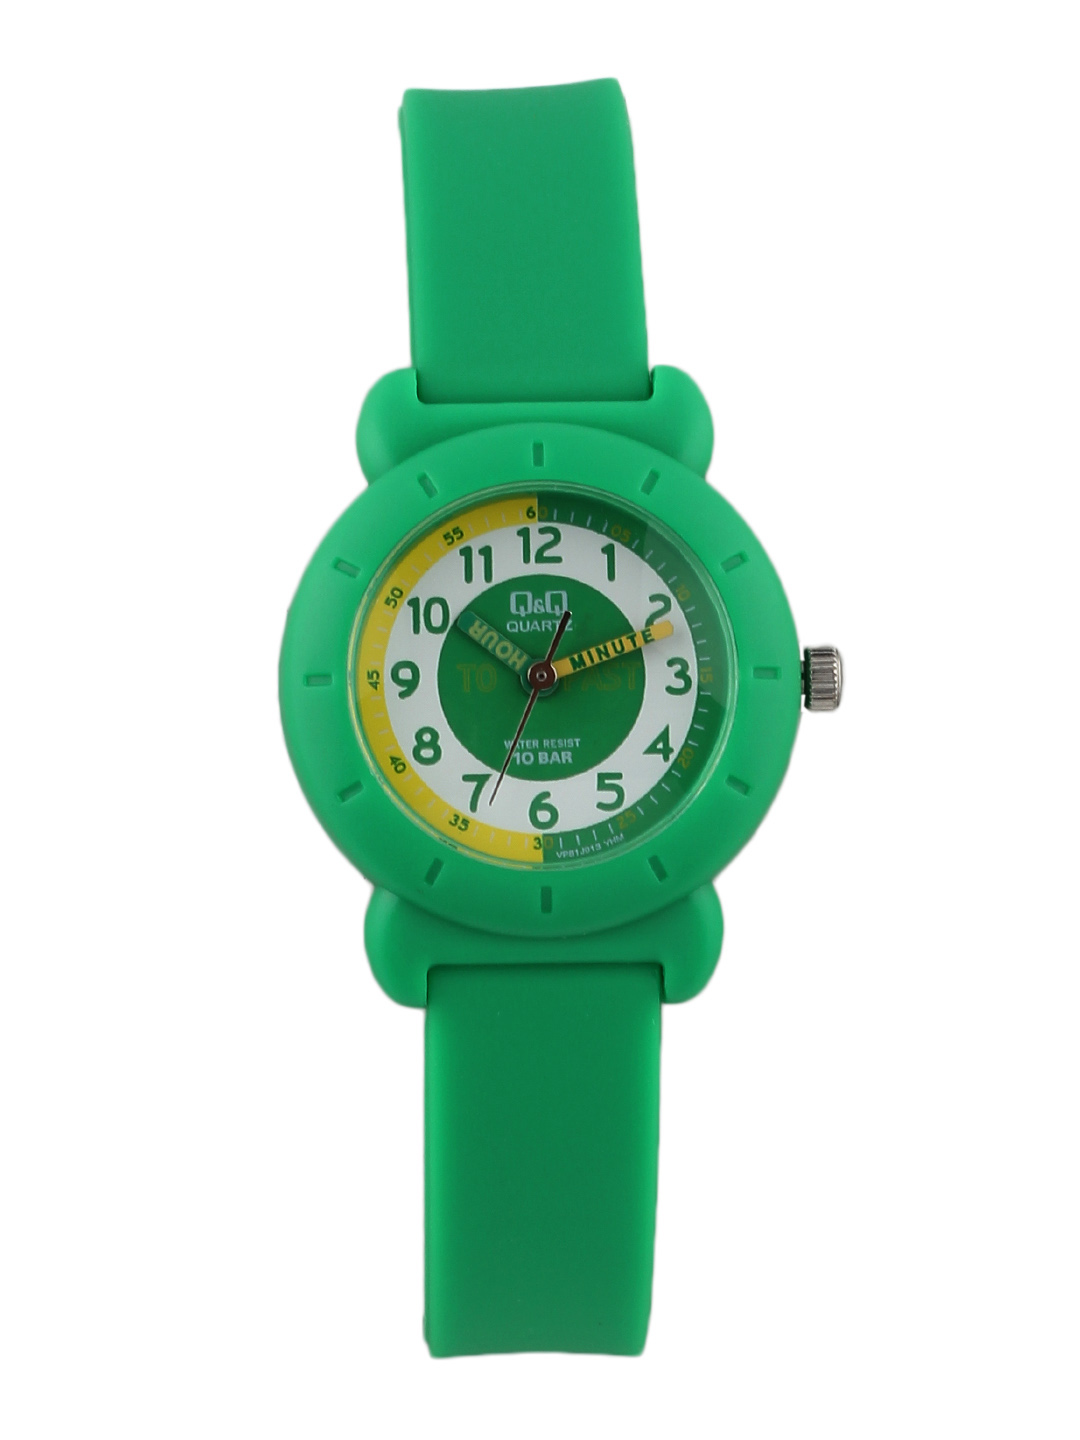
Q&Q Kids Unisex Green Analog Watch
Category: Accessories / Watches / Watches
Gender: Unisex
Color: Green
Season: Winter 2016
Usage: Casual